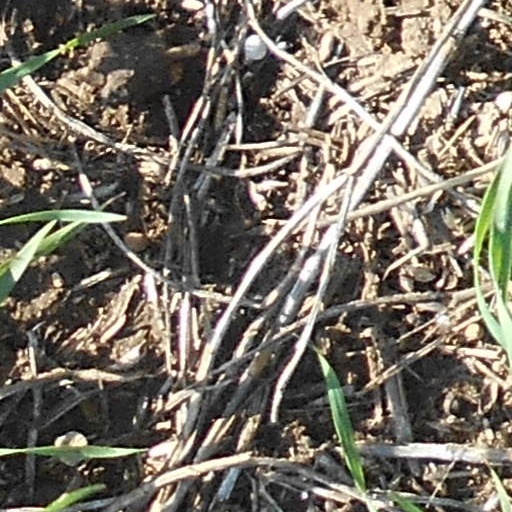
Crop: wheat